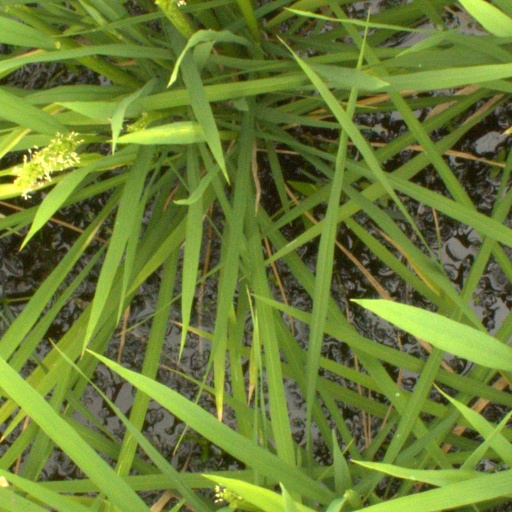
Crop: rice